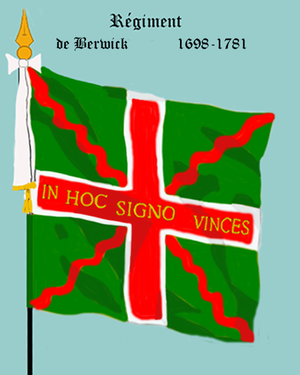
Le régiment de Berwick est un régiment d'infanterie irlandais au service du Royaume de France créé en 1690 sous le nom de régiment de Clare, devenu sous la Révolution le 88ᵉ régiment d'infanterie de ligne.
Cet article présente et étudie les drapeaux et uniformes des régiments étrangers au service de l'Ancien Régime au XVIIIᵉ siècle. À cette époque de l'Histoire de France, les armées du Royaume de France ont eu régulièrement recours à des troupes recrutées à l'étranger. Si les suisses sont les plus connues, de nombreuses autres formations peuvent être comptées.